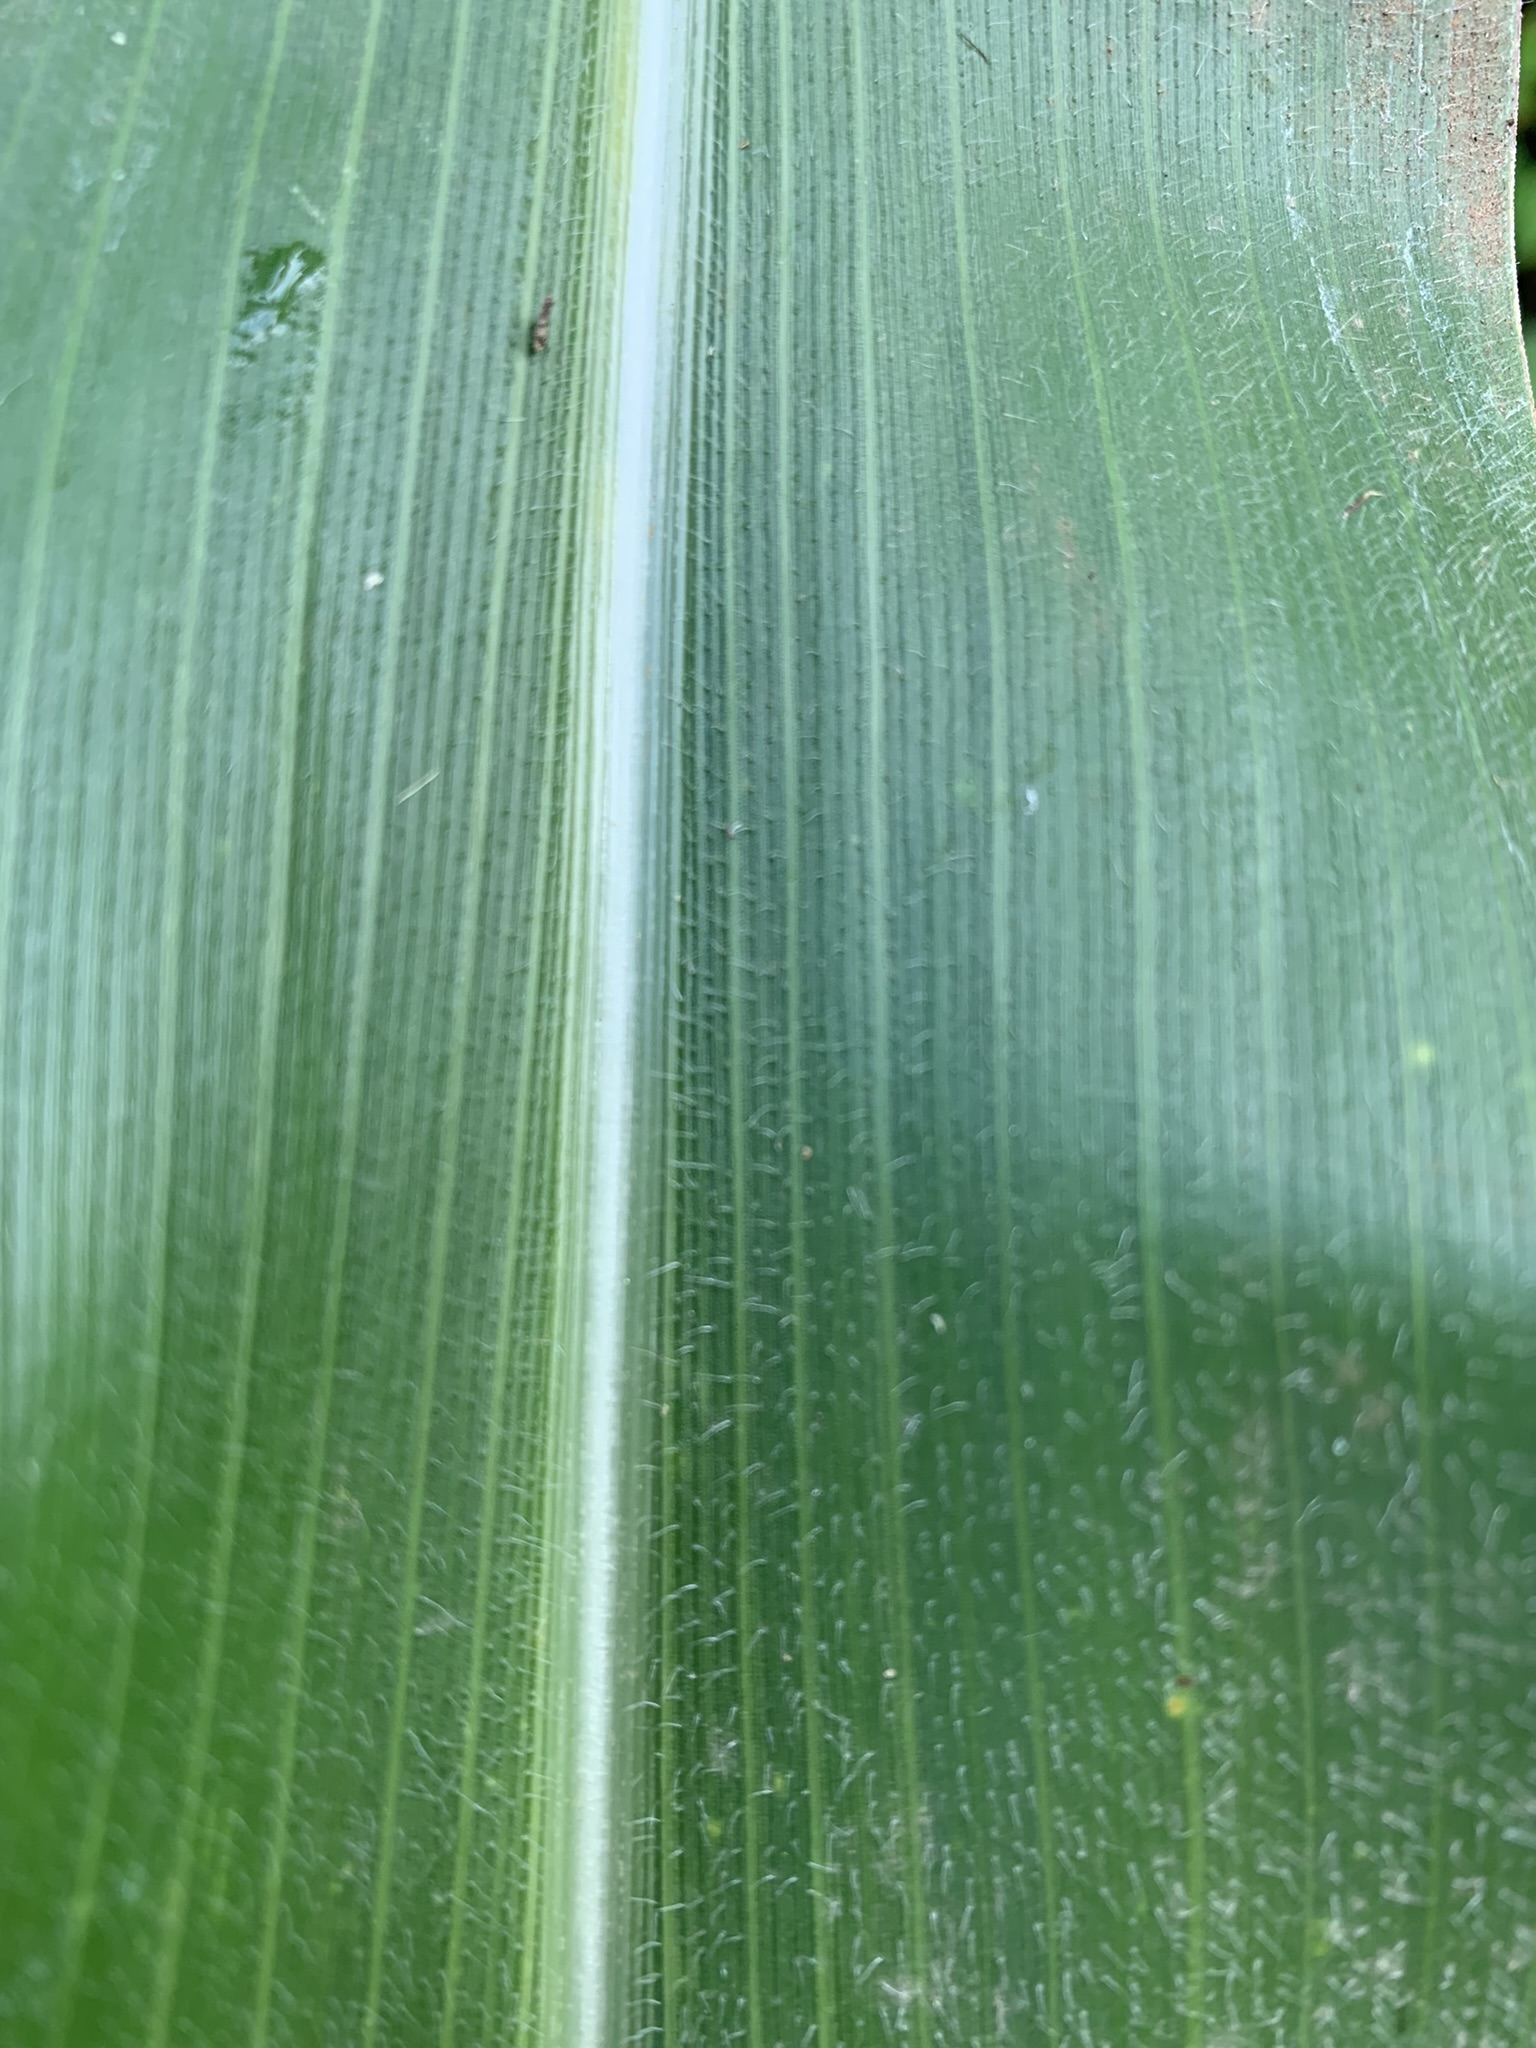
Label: Healthy